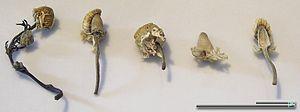
La Camomille sauvage, Matricaire camomille, Petite Camomille, est une plante herbacée annuelle de la famille des Astéracées et du genre Matricaria.